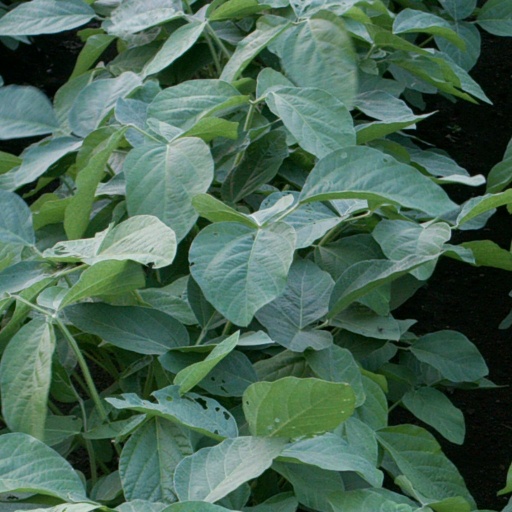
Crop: soybean